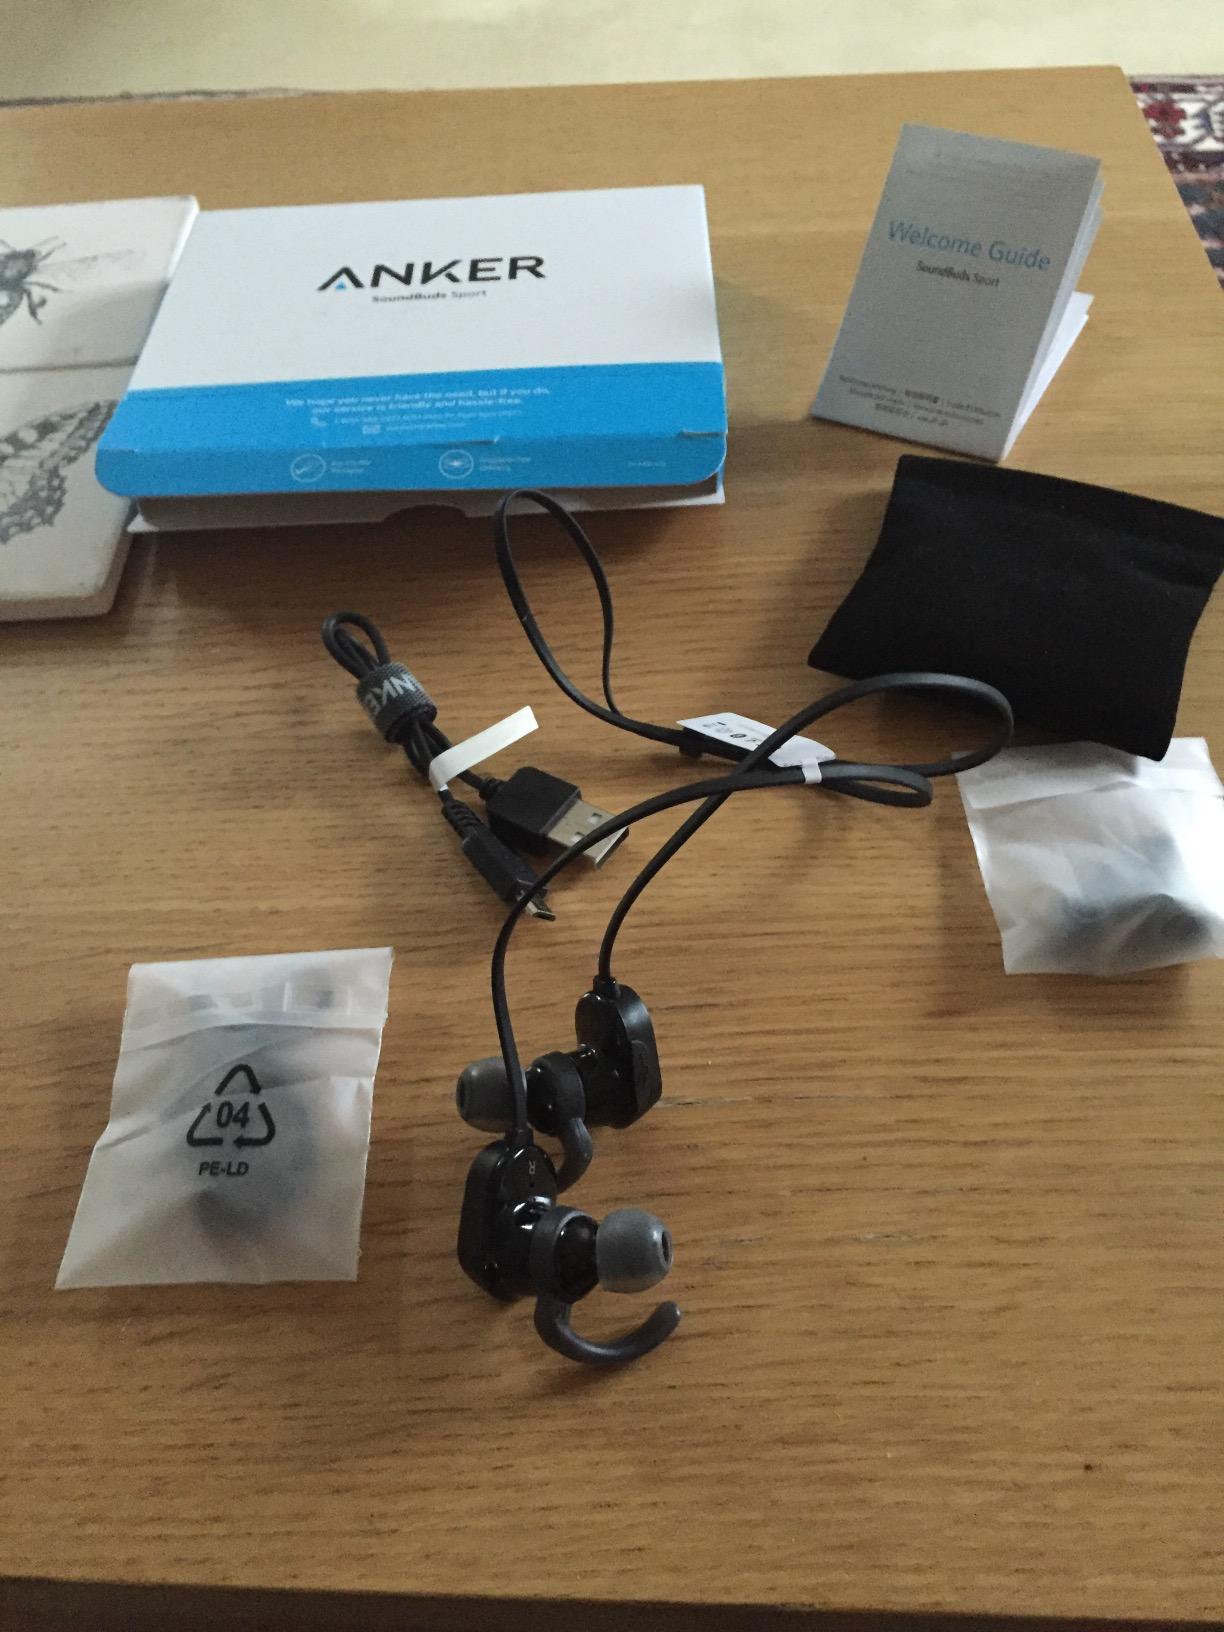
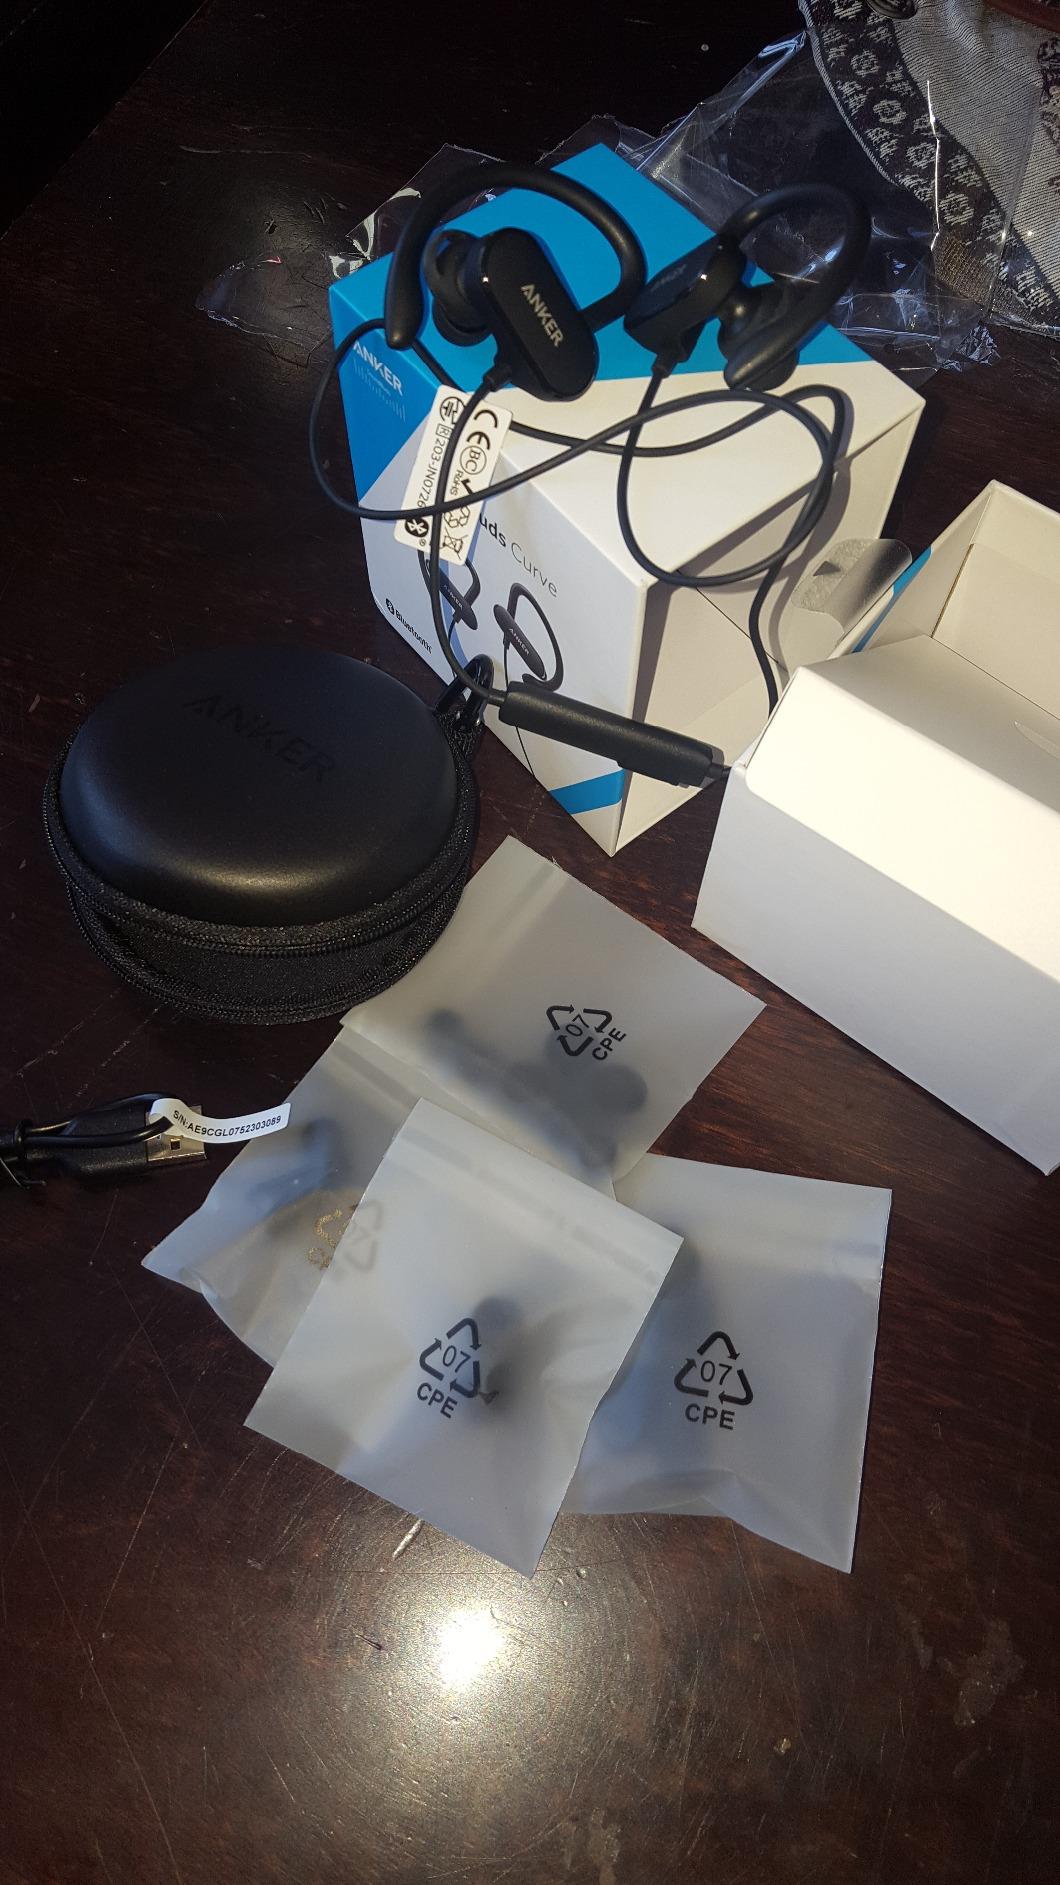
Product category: headphones
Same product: no